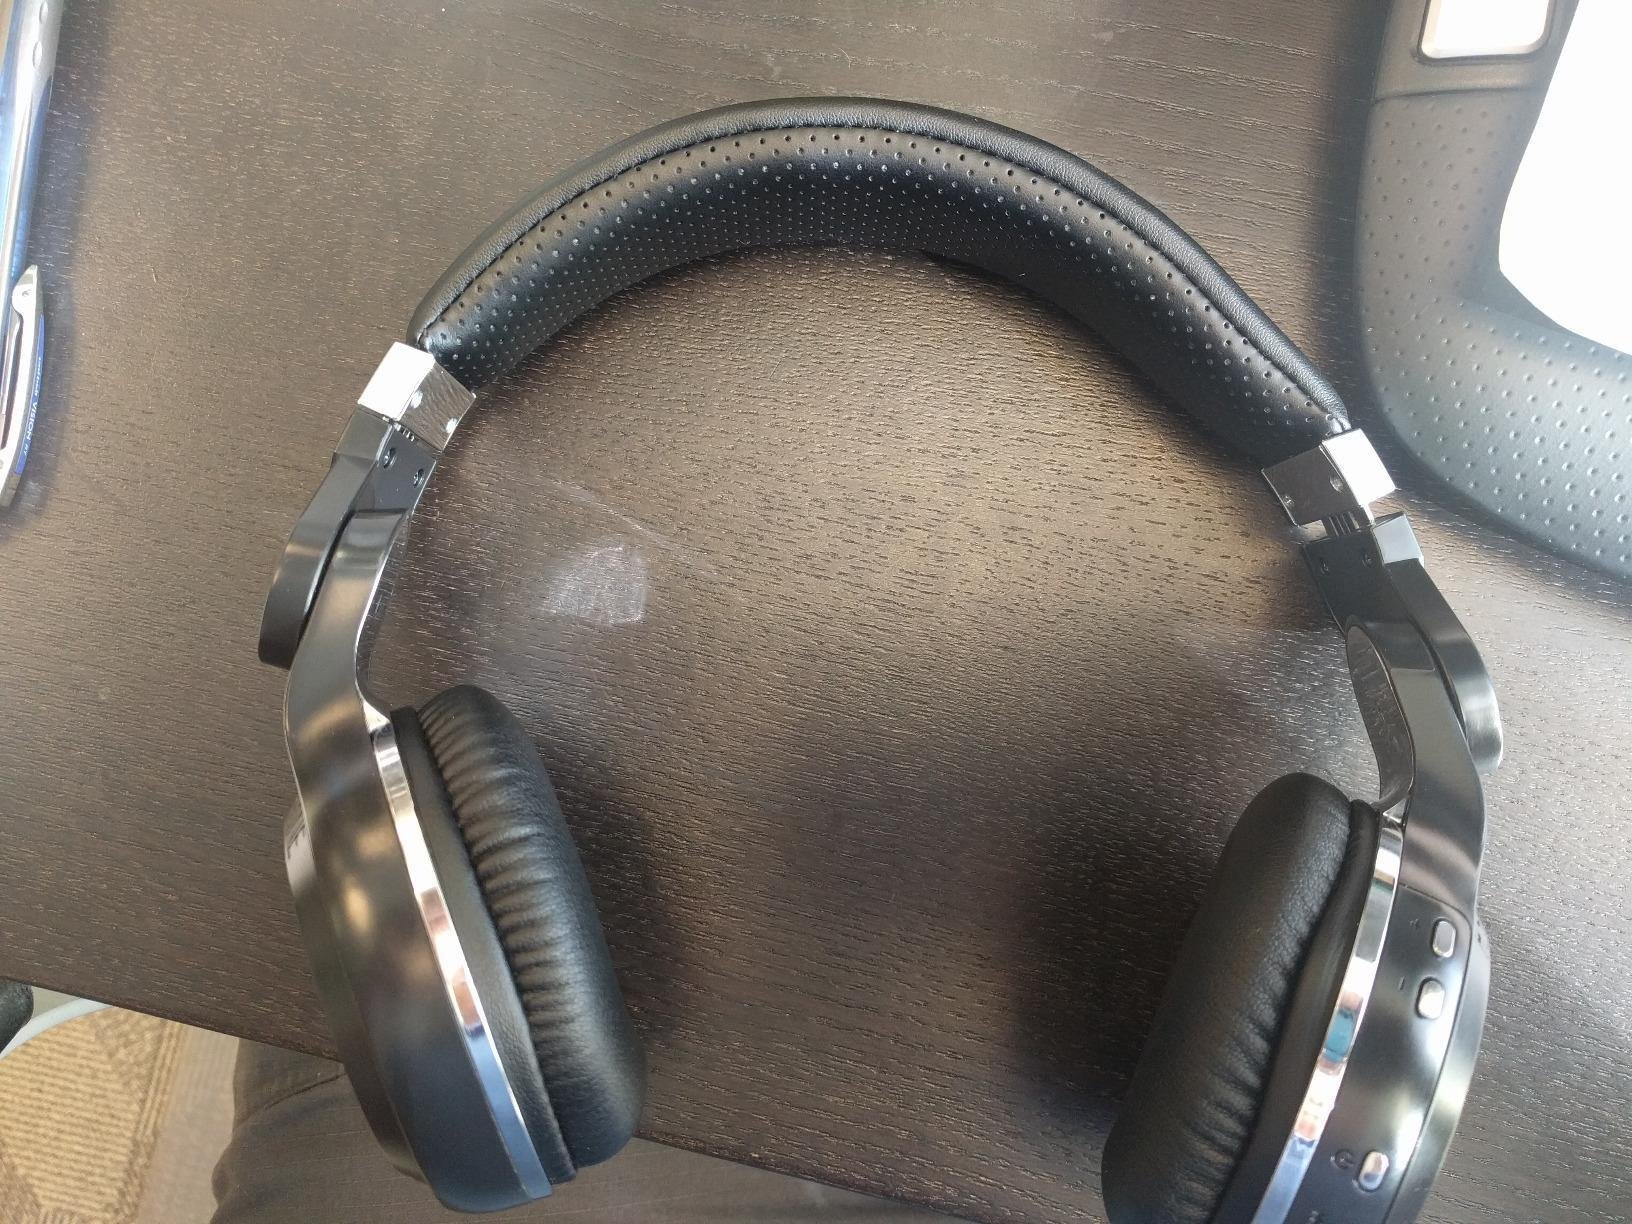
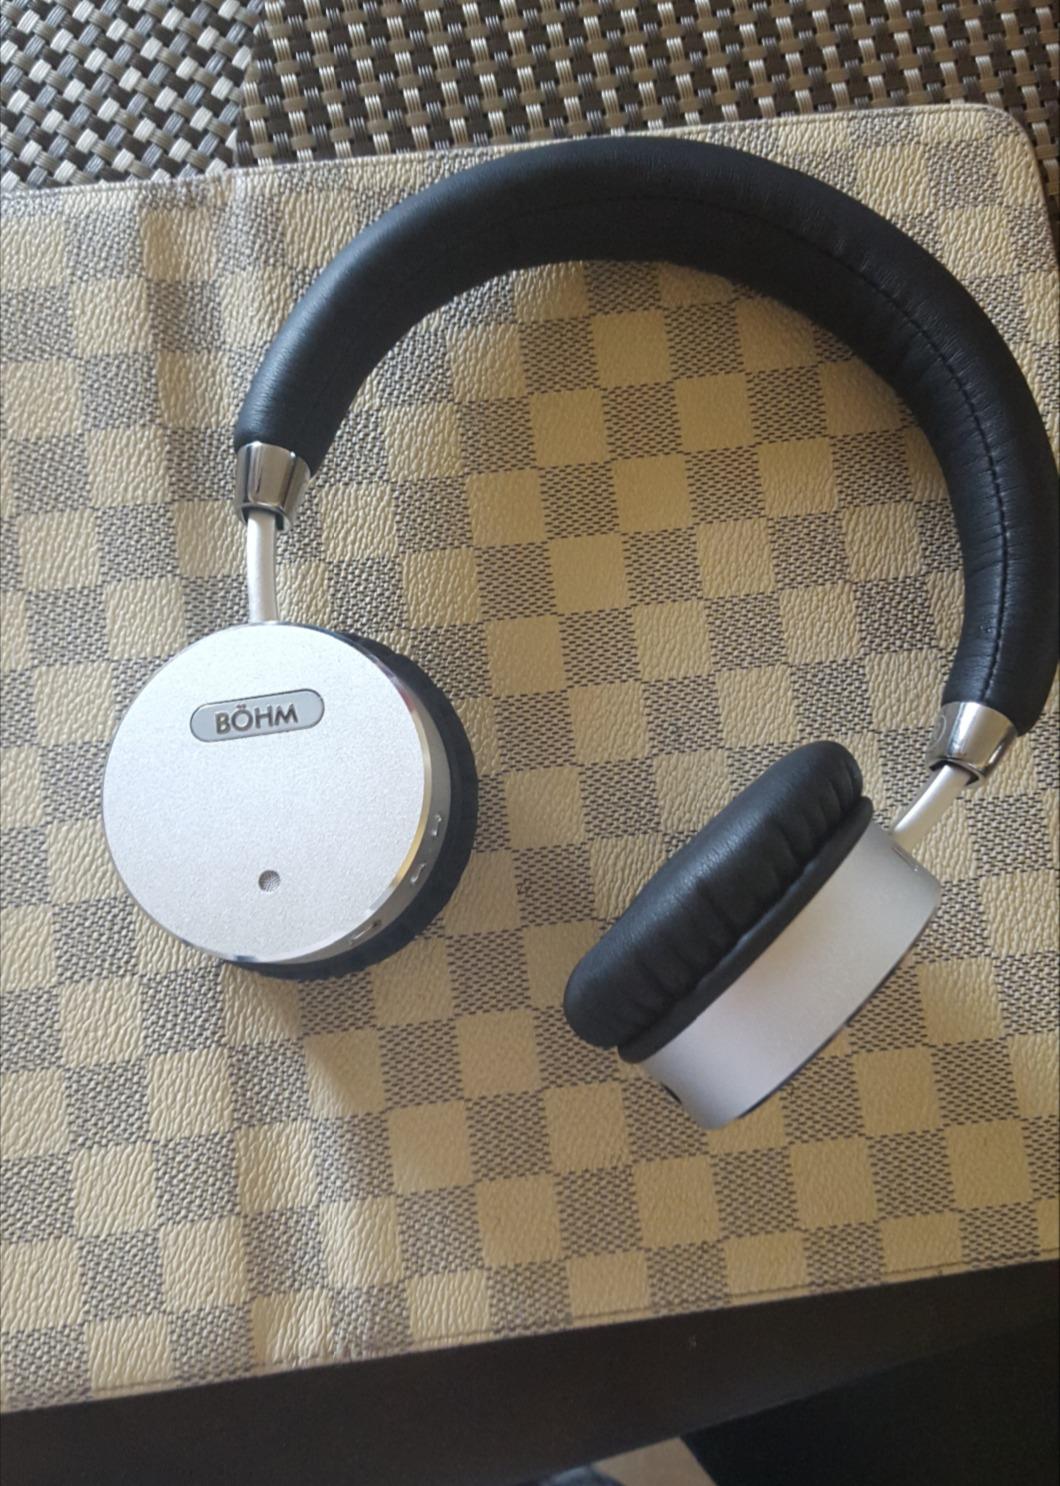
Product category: headphones
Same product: no